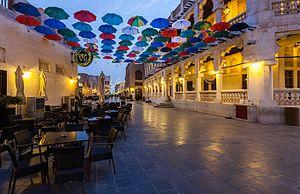
Doha est la capitale du Qatar. Située sur le golfe Persique, avec une corniche de 7 km, elle a en avril 2010 une population de 796 947 habitants. Doha est la plus grande ville du Qatar, abritant avec sa proche banlieue plus de 80 % de la population du pays. Elle est en croissance rapide et est maintenant juxtaposée à la ville d'Al Rayyan située à 9 km à l'intérieur des terres. C'est également le centre économique du pays.